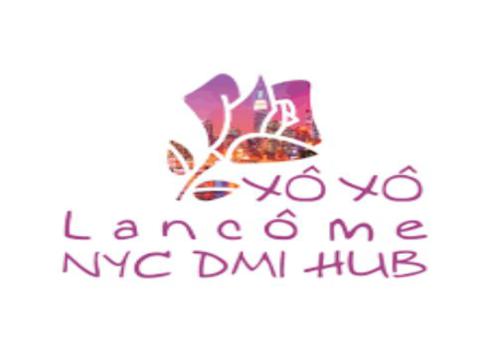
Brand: lancome
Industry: Necessities